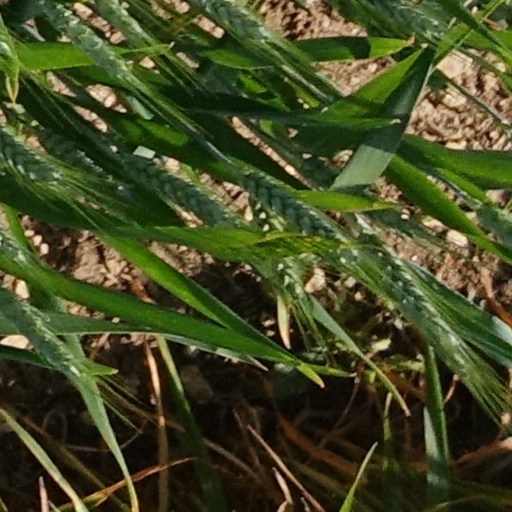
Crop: wheat